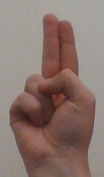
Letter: taa